Carmarthen (1542–1918 UK Parliament constituency)

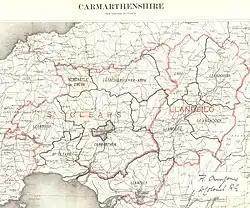
Carmarthenshire boundaries 1885–1918

Until 1832, Carmarthen was a borough constituency consisting of the town of Carmarthen.